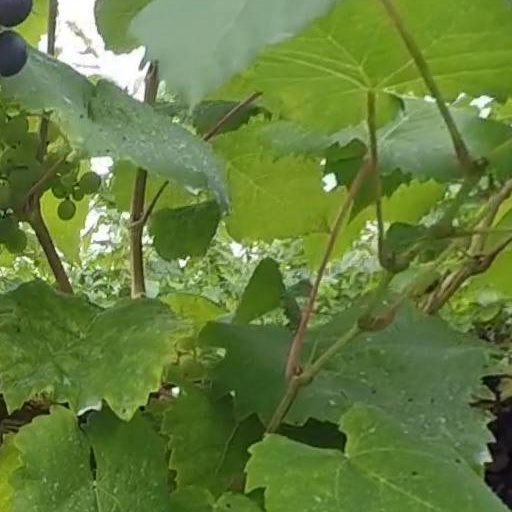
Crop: grape